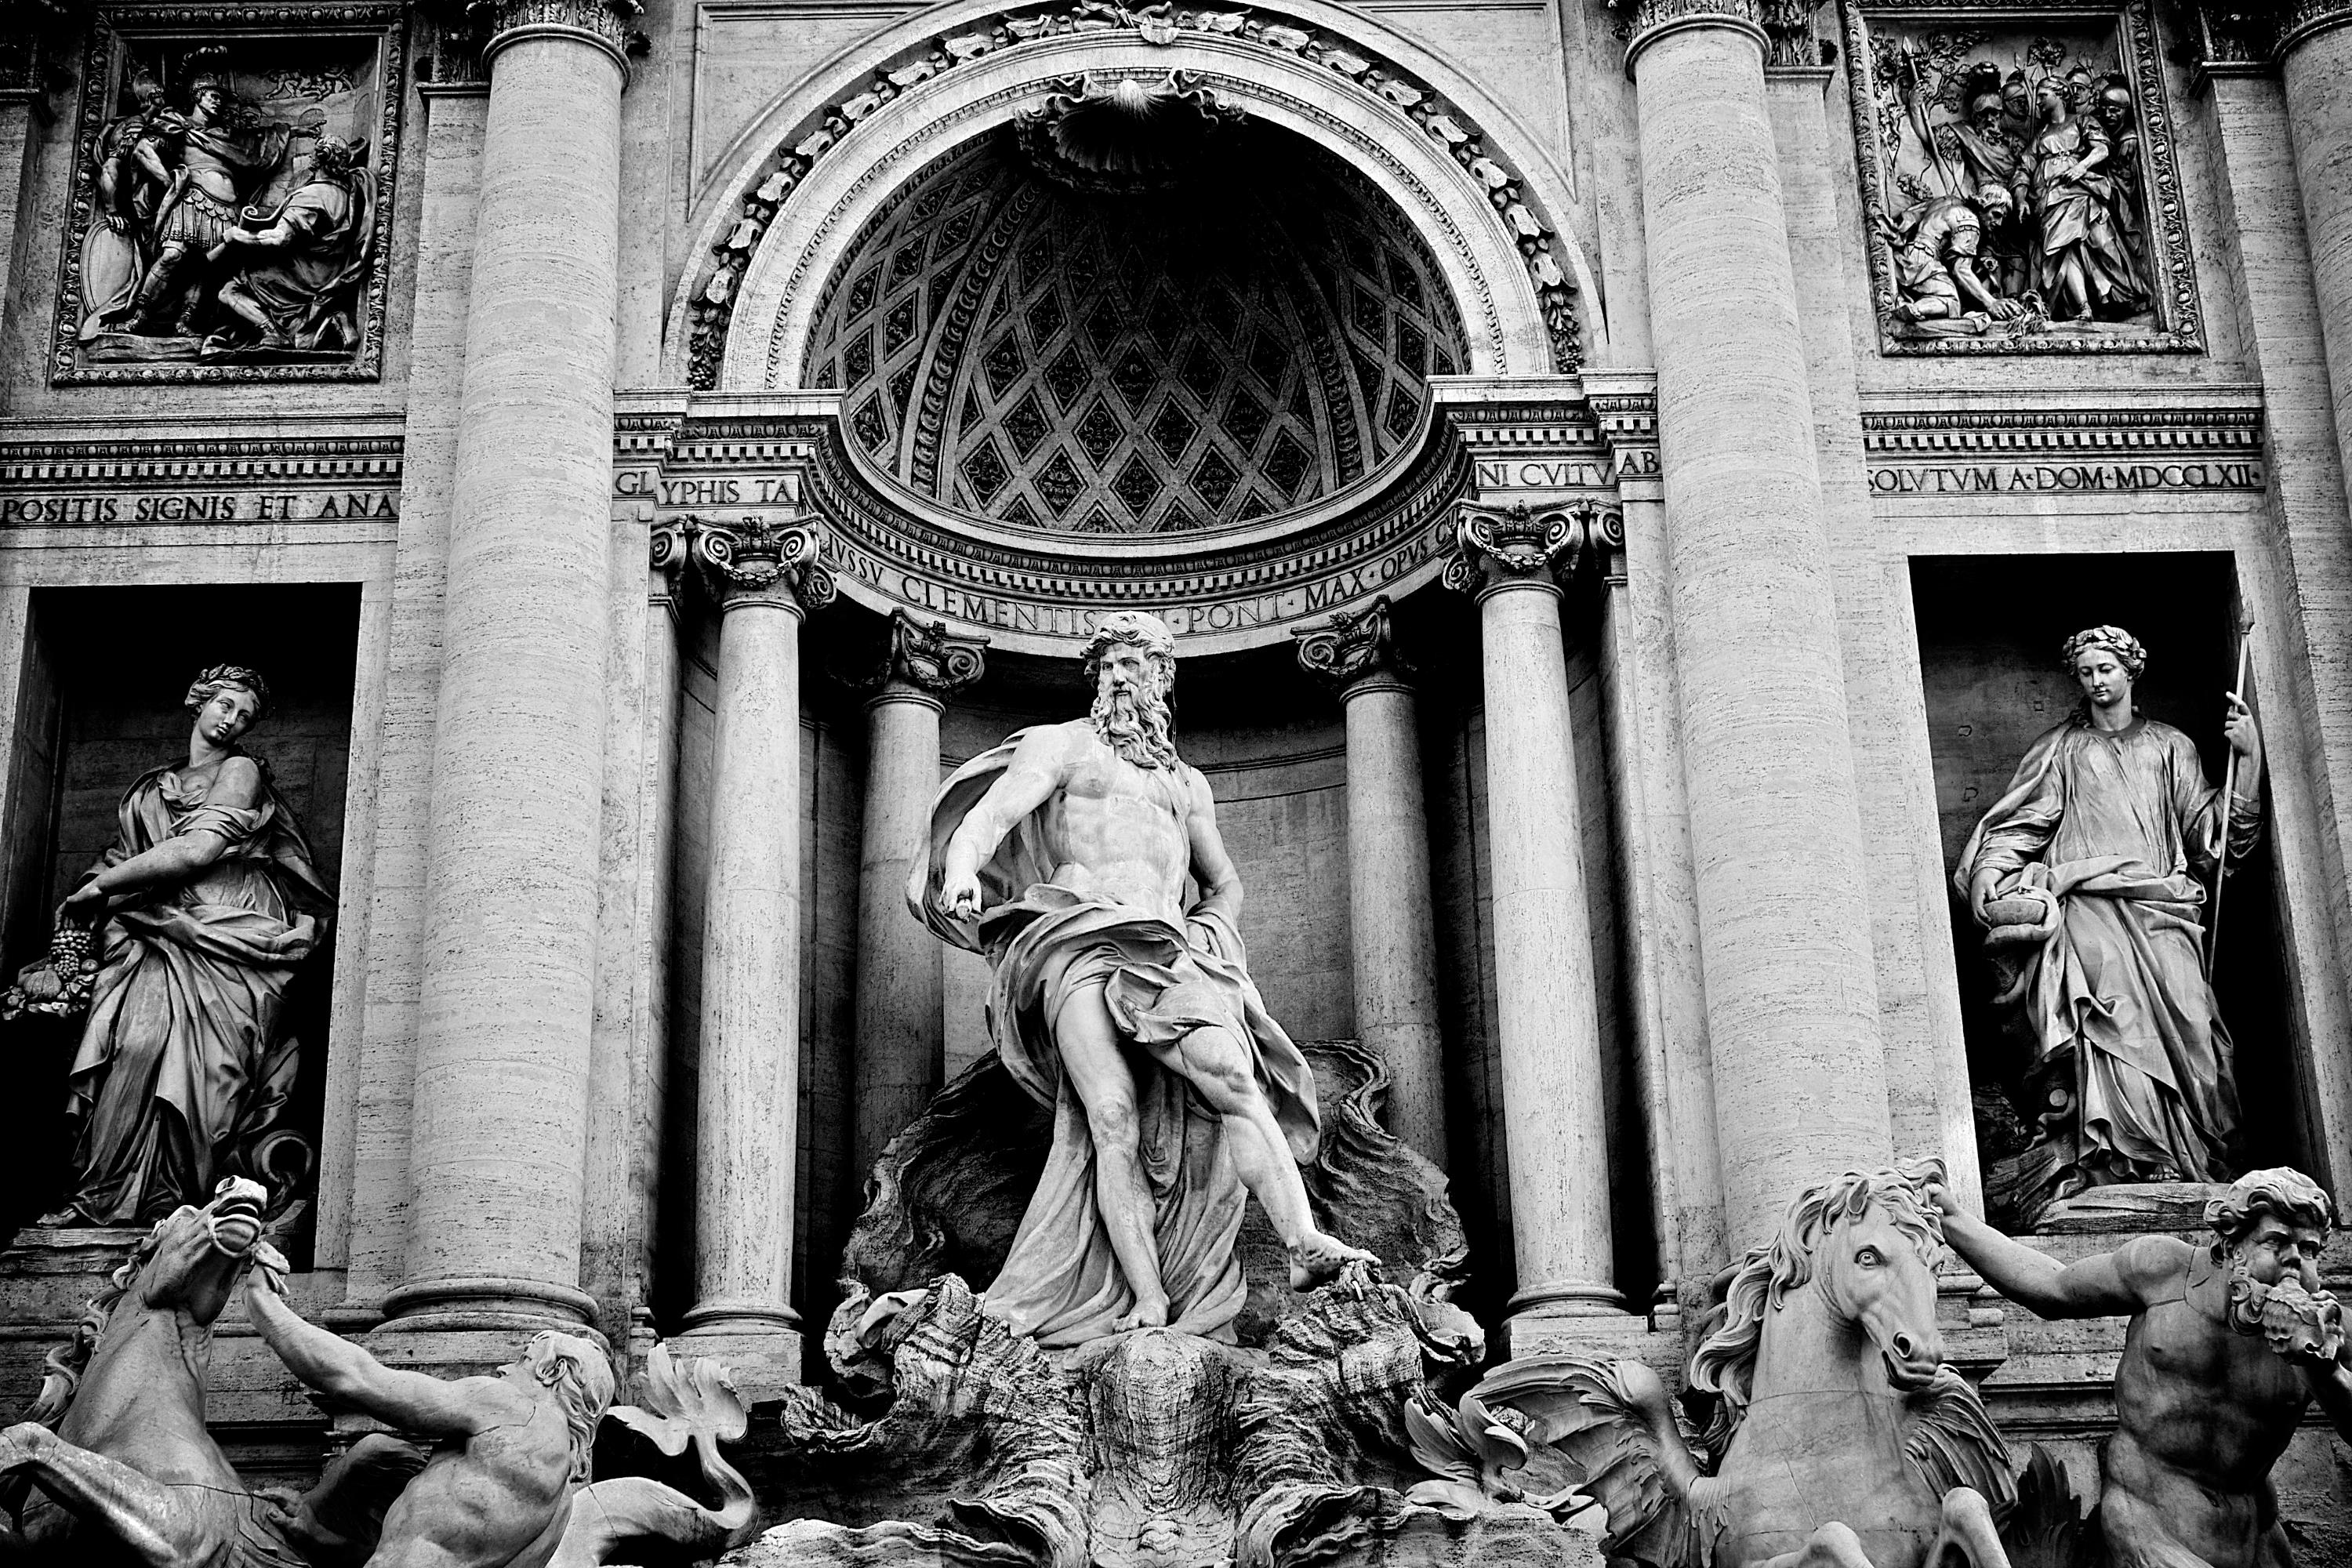
holy places, statue, black and white, architecture, monochrome, monochrome photography, stone carving, stock photography, ancient rome, art, mythology, sculpture, photography, history, style, ancient roman architecture, arch, classical sculpture, column, building, monument, ancient history, water feature, basilica, classical architecture